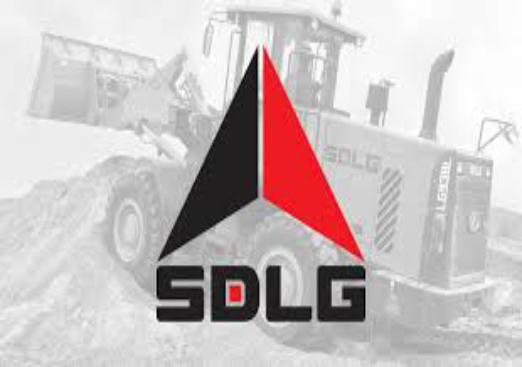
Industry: Transportation